Montreal Symphony Orchestra

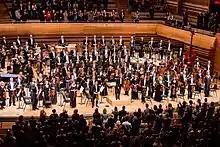
The Montreal Symphony Orchestra after a performance under Kent Nagano. The octobass can be seen at the far right (tall neck with three tuning pegs).

In 1998, OSM musicians took strike action for three weeks that was resolved largely due to the personal relationship between Dutoit and Lucien Bouchard, then the premier of Quebec. In 2002, Dutoit abruptly resigned as music director, following a long-simmering dispute between Dutoit and the OSM musicians. Dutoit did not return to the OSM as a guest conductor until 2016.